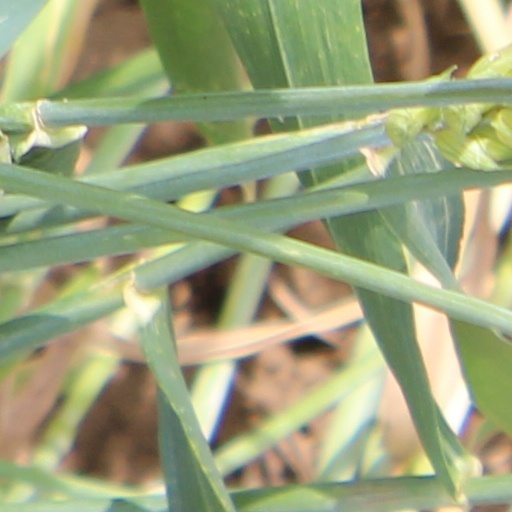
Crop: wheat